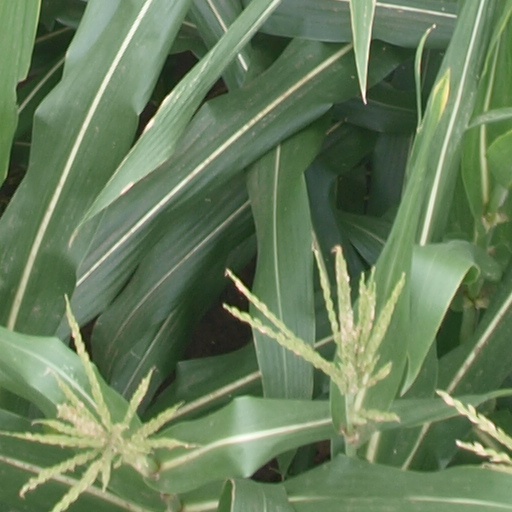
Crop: maize; corn